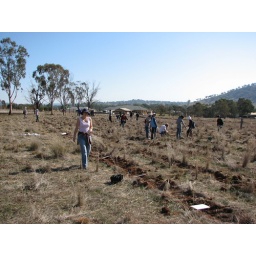
Planting trees in old pasture land out in Wellington